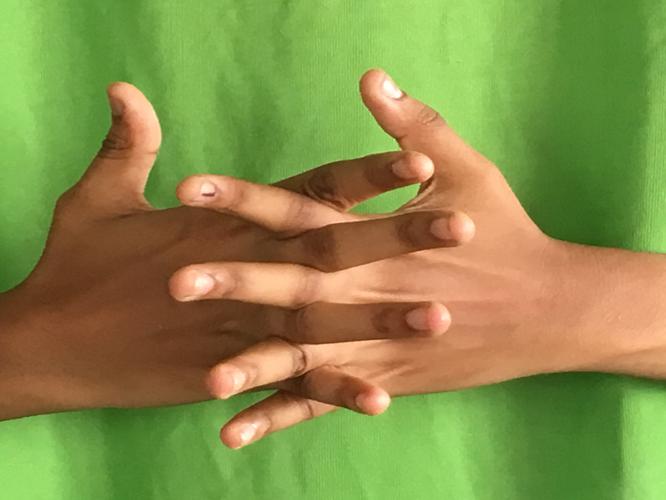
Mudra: Karkatta
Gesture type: double_hand